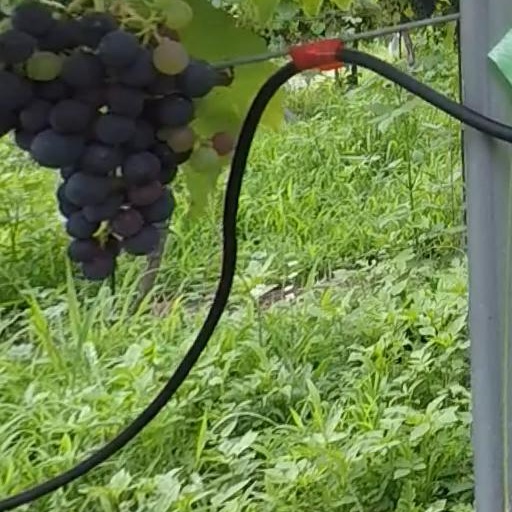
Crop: grape